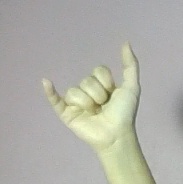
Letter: ya